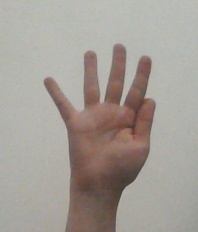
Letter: sheen